Four Doors cave site, Telde

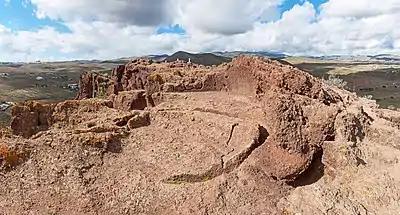

Beside its most spectacular cave that gave its name to the whole complex, the site includes several groups of caves, an uncommon ceremonial place, granaries, paths and alleys. The whole was dug in tuff with stone picks by the pre-Hispanic Canarians.